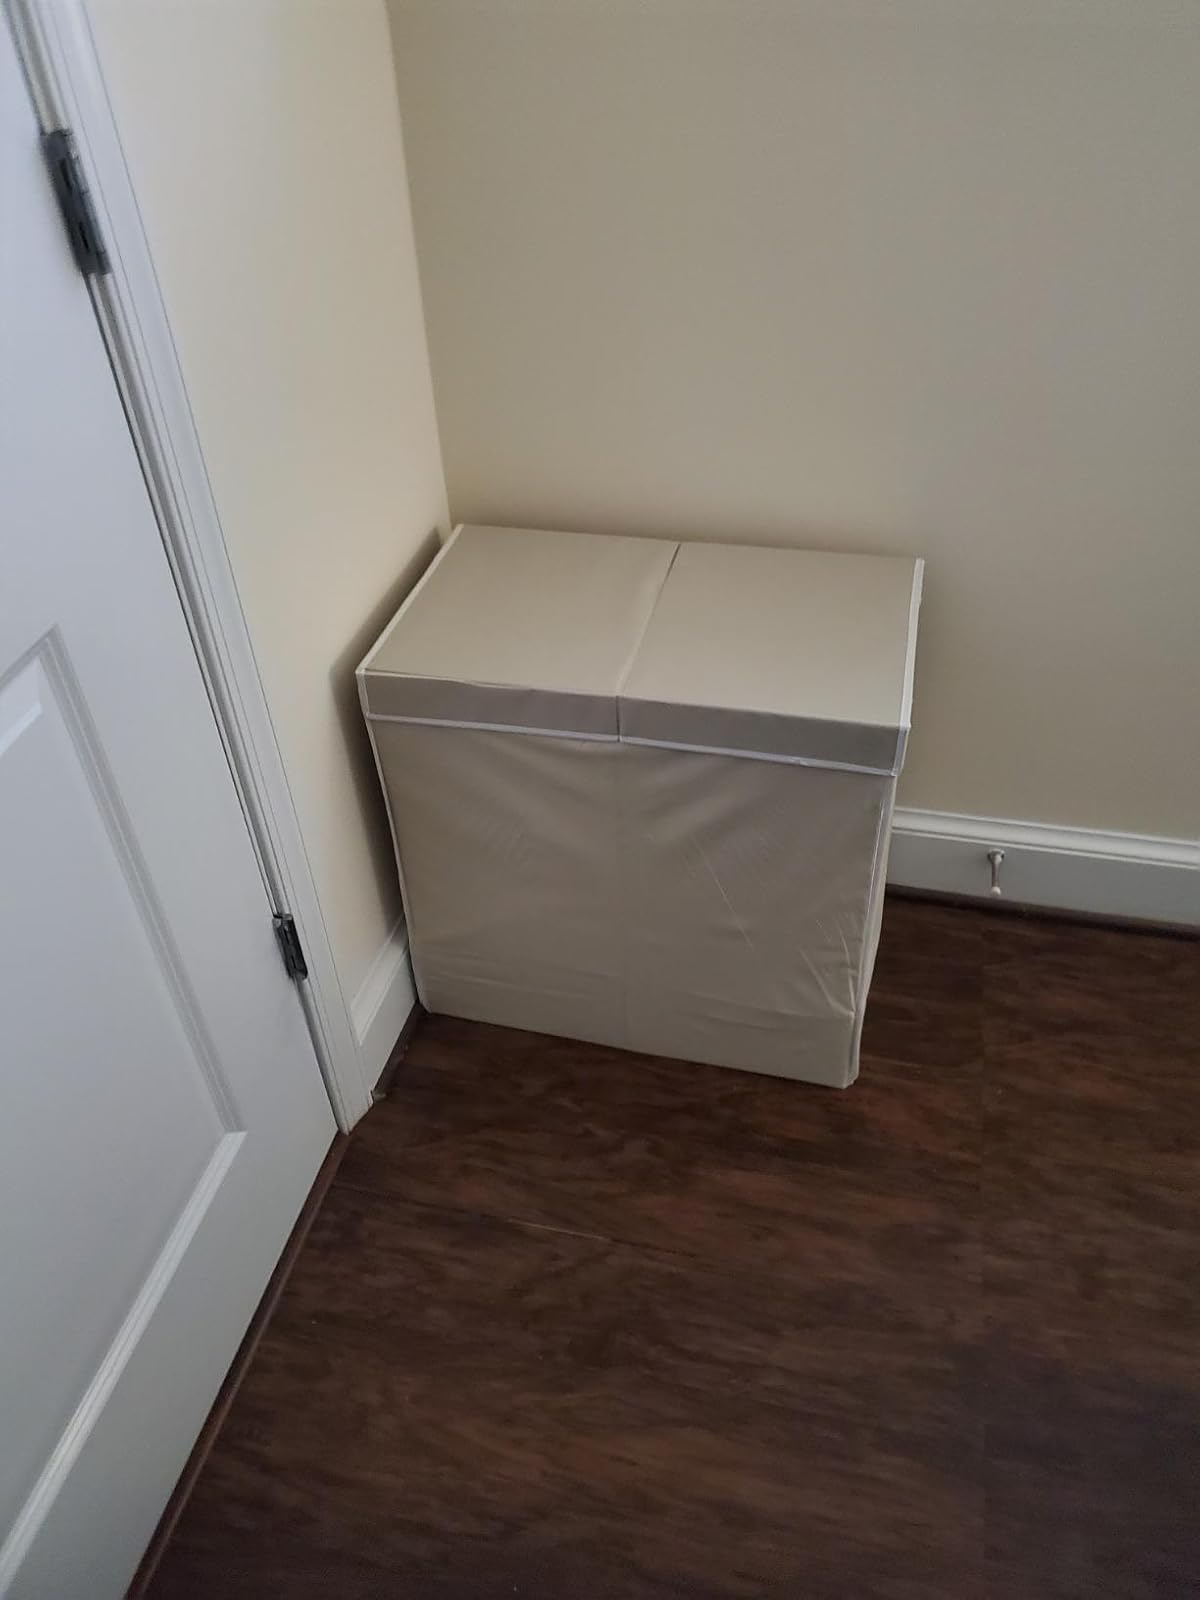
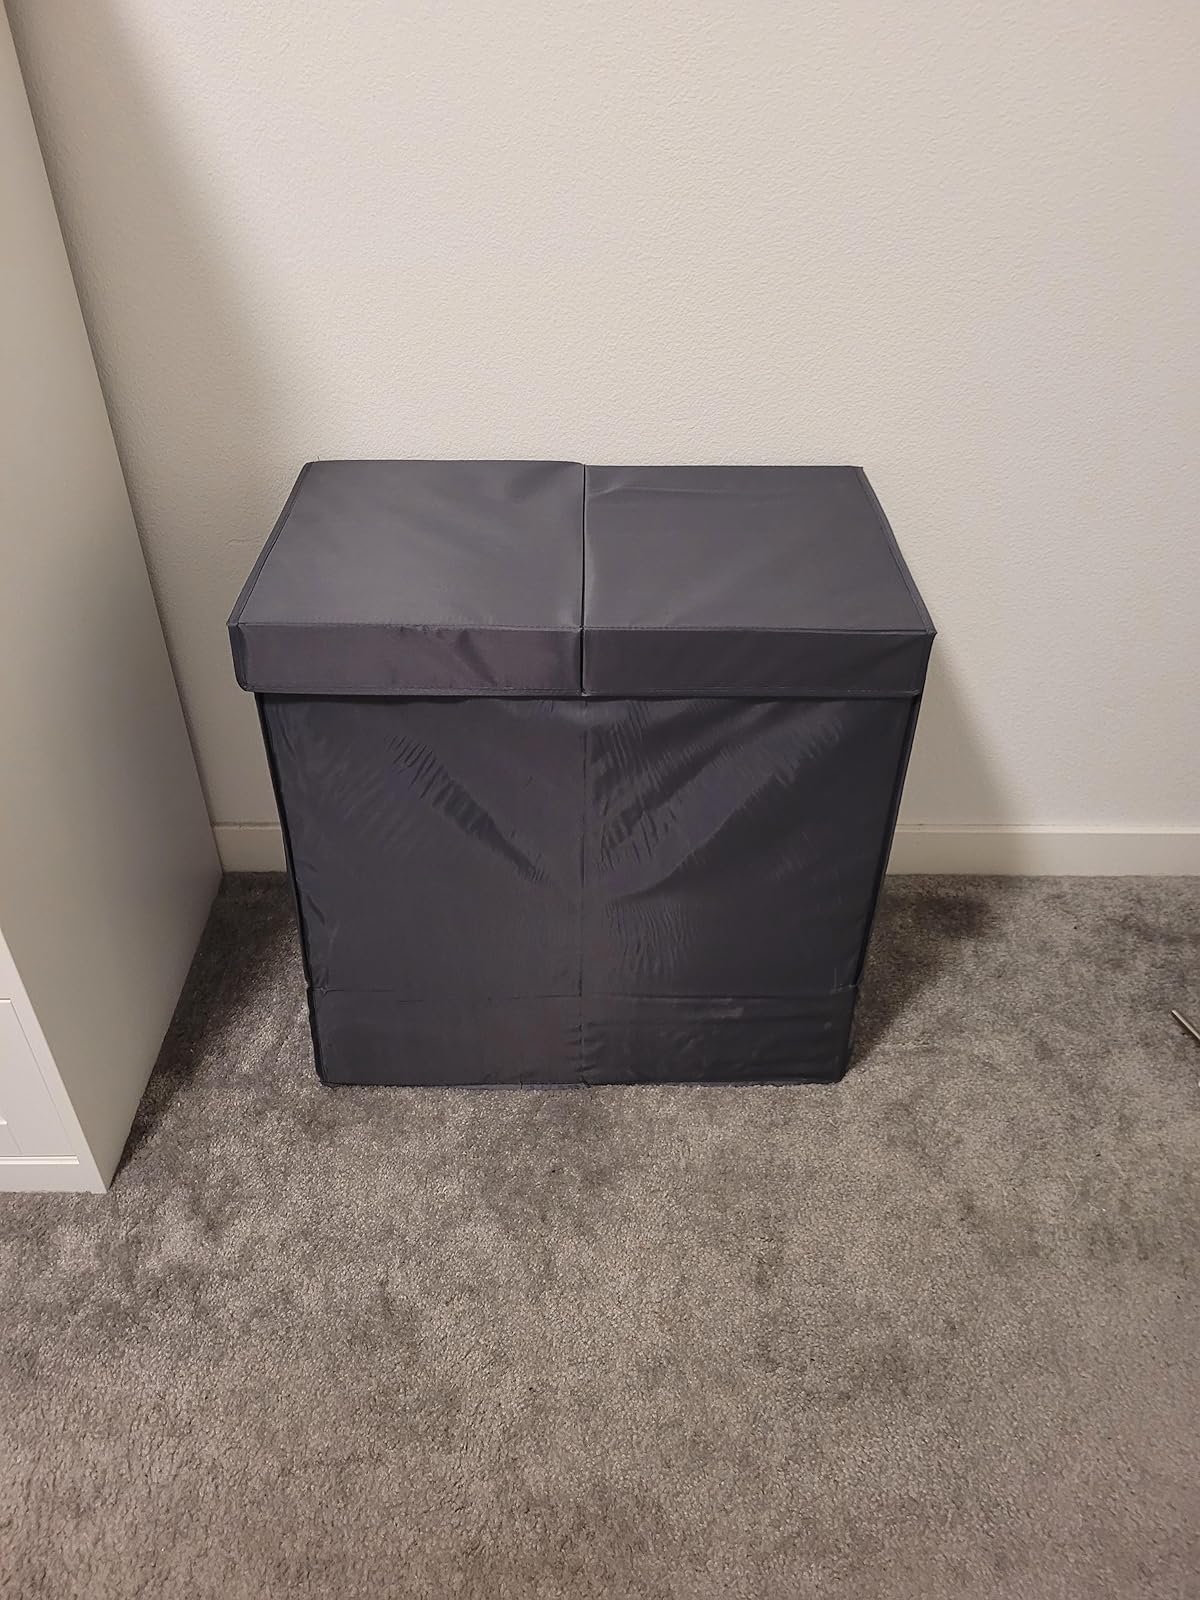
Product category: items_hamper
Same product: no